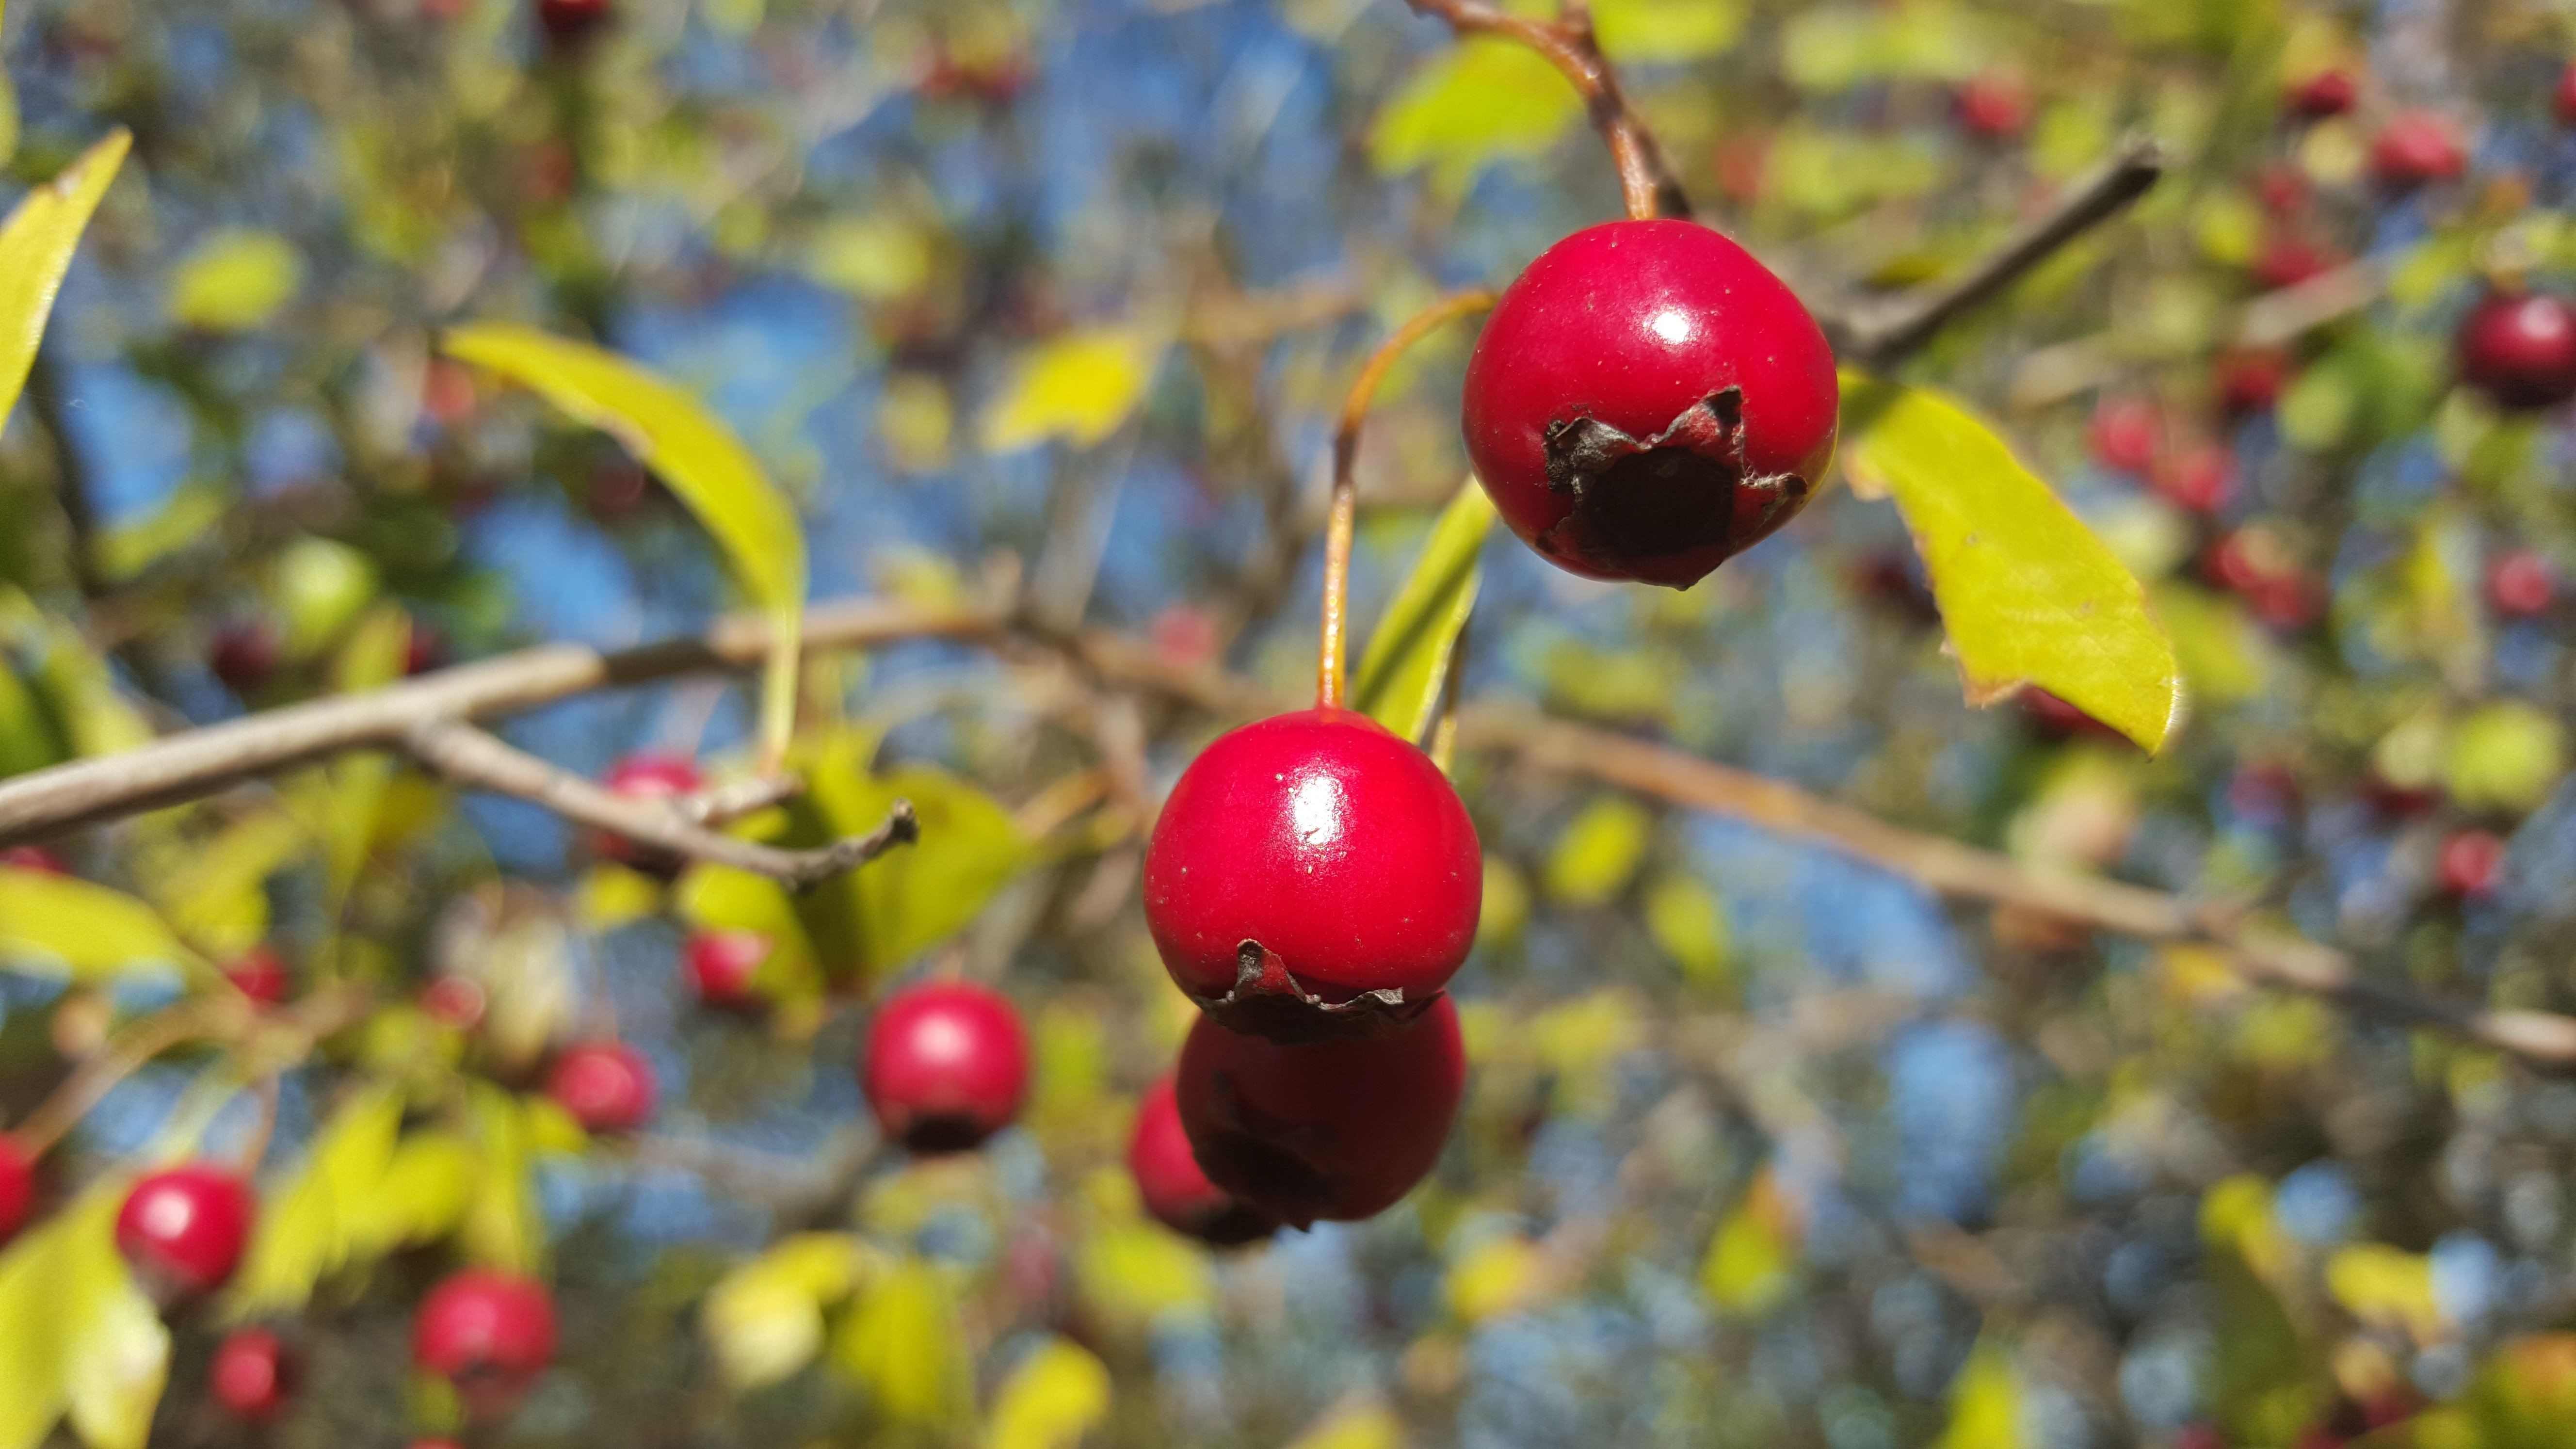
tree, branch, blossom, plant, fruit, berry, leaf, flower, food, red, produce, autumn, flora, shrub, rose hip, macro photography, flowering plant, fall flower, woody plant, land plant